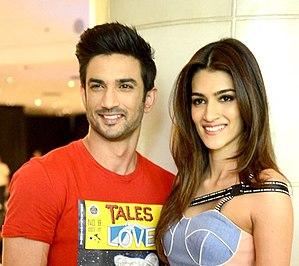
Sushant Singh Rajput est un acteur, danseur, entrepreneur et philanthrope indien.